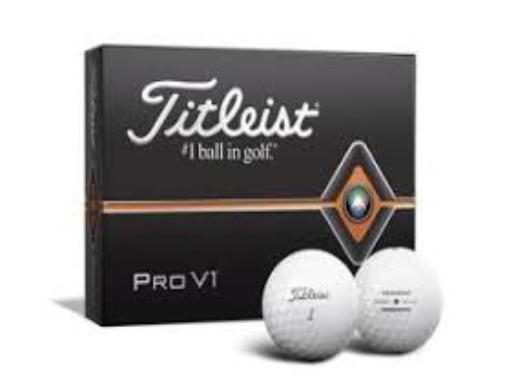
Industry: Sports